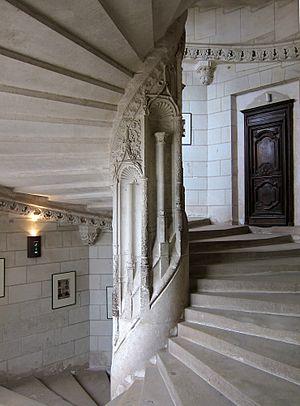
L'escalier du château de Chaumont-sur-Loire.
Le château de Chaumont-sur-Loire se trouve dans le Val de Loire, sur les bords de la Loire, entre Amboise et Blois, en France. Il fait l’objet de classements au titre des monuments historiques par la liste de 1840, ainsi qu'en 1937 et 1955.
Formant la transition entre l'art gothique et la Première Renaissance, le style Louis XII est le résultat des guerres d'Italie de Charles VIII et de Louis XII mettant alors la France en rapport direct avec la Renaissance artistique italienne. D'une façon générale, la structure reste française, seul le décor change et devient italien.
Louis XII, né le 27 juin 1462 au château de Blois et mort le 1ᵉʳ janvier 1515 à Paris, surnommé le « Père du peuple » par les états généraux de 1506, est roi de France de 1498 à 1515.